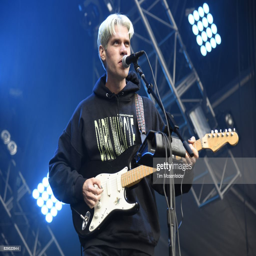
person performs during the festival .